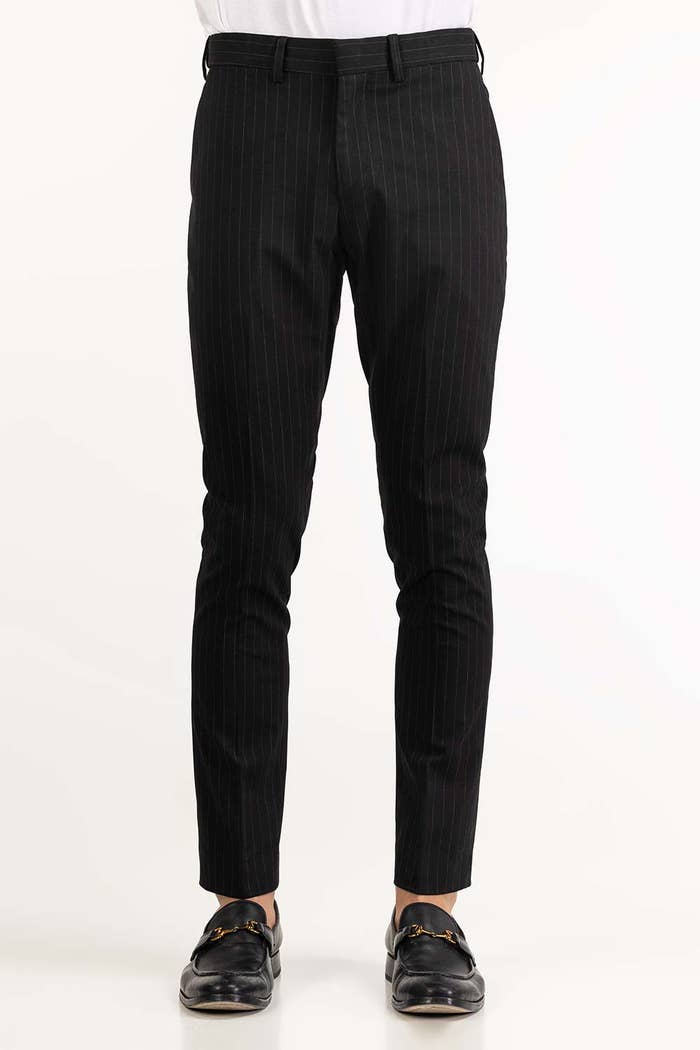
black slim fit stripe pants